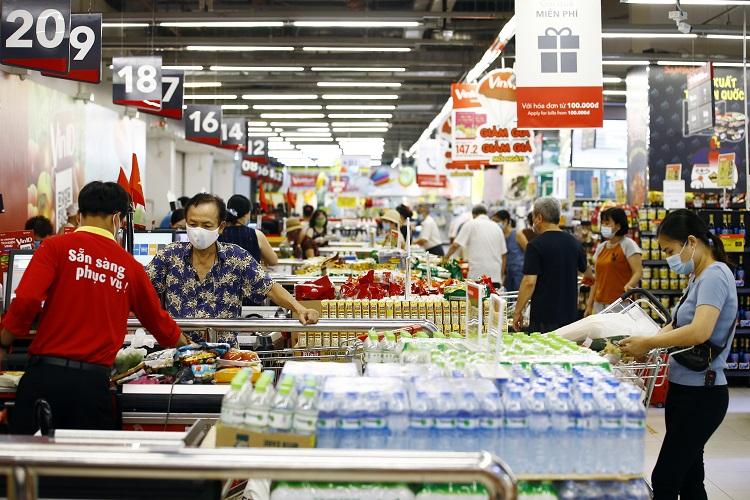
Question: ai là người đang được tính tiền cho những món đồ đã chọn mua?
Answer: người đàn ông mặc áo sơ mi tím có hình hoa